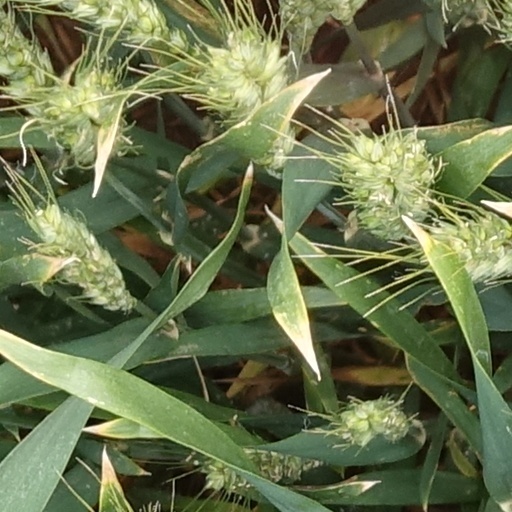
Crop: wheat